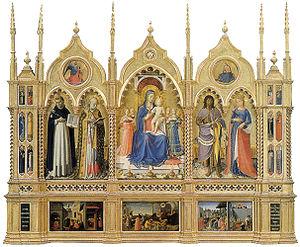
La liste des œuvres de Fra Angelico présente la liste des œuvres connues du peintre Guido di Pietro, resté célèbre sous le nom de Fra Angelico.
Le Polittico Guidalotti ou Pala di Perugia, est une peinture réalisée par Fra Angelico en 1438 ou 1447-1448, conservée à la Galerie nationale de l'Ombrie, à Pérouse.
La Galerie nationale de l'Ombrie est le musée principal de l'Ombrie situé à Pérouse dans le Palazzo dei Priori. Ses collections comprennent des peintures, sculptures et objets d'art du XIIIᵉ au XIXᵉ siècle appartenant principalement à l'école ombrienne, avec des tableaux du Pérugin, de Pinturicchio et de Benedetto Bonfigli, mais aussi des œuvres de Fra Angelico et Piero della Francesca.